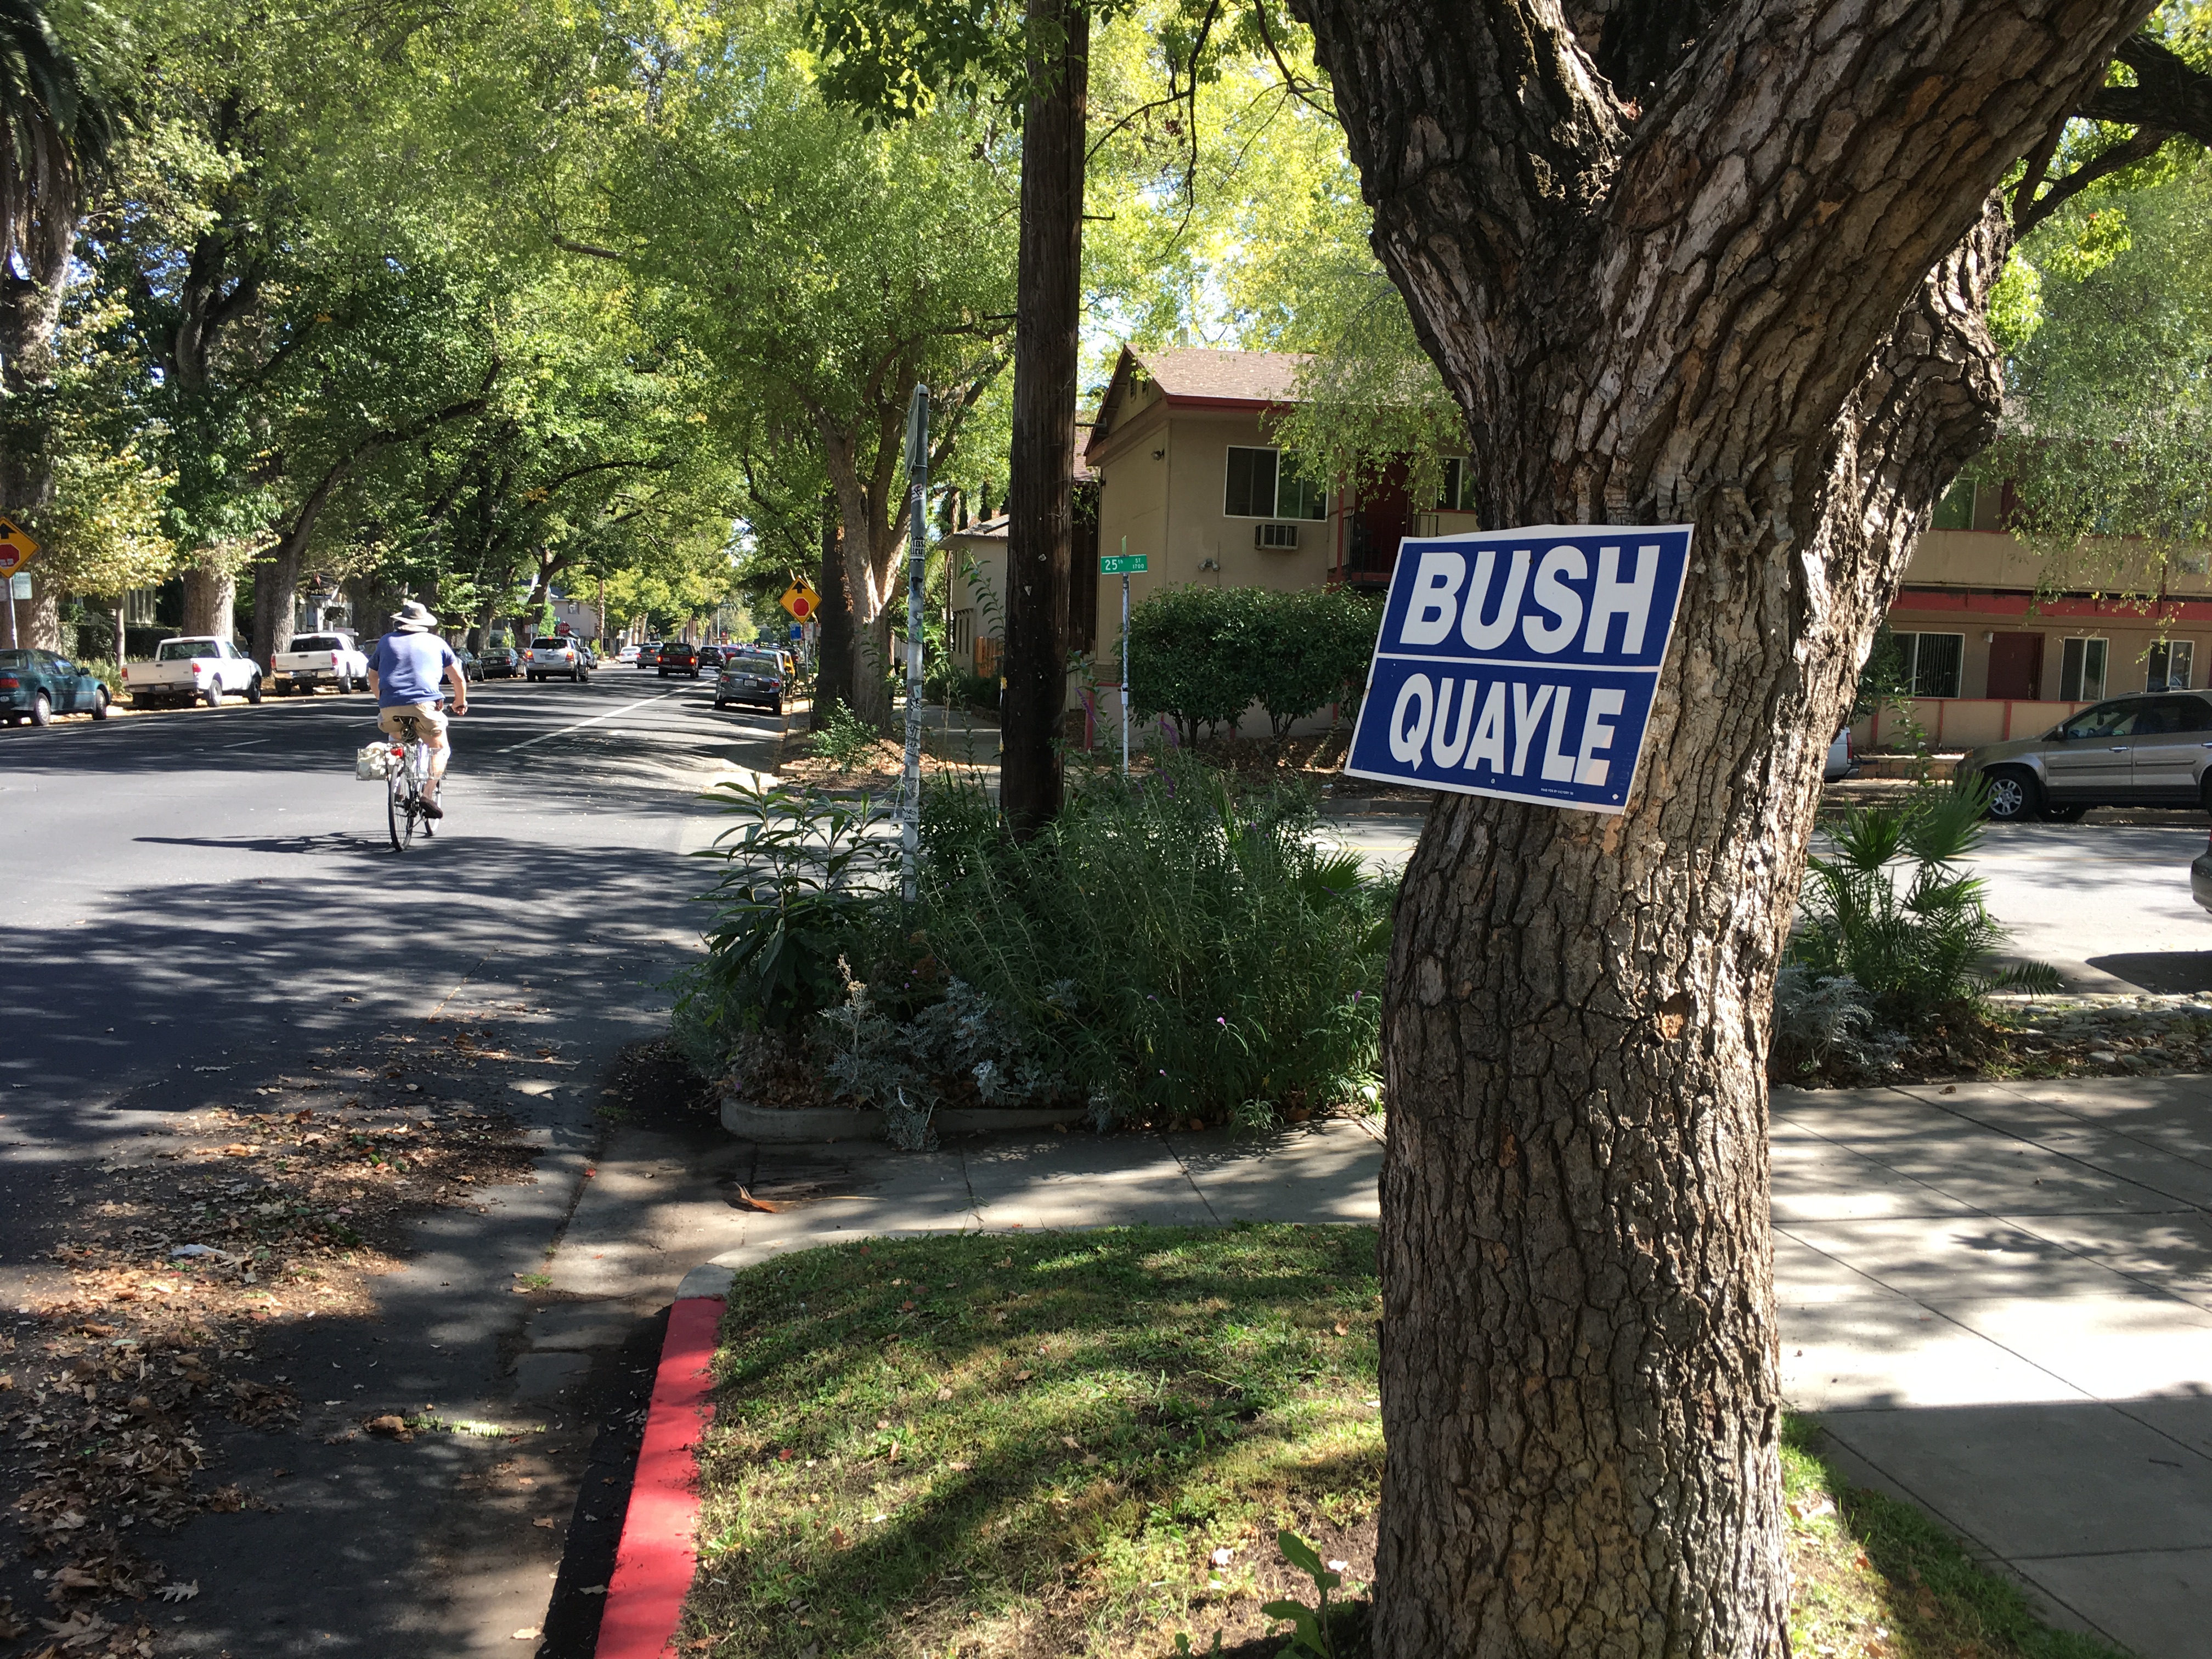
tree, street, city, vacation, park, tourism, midtown, sacramento, election, voting, 2016election, yardsign, bushquayle